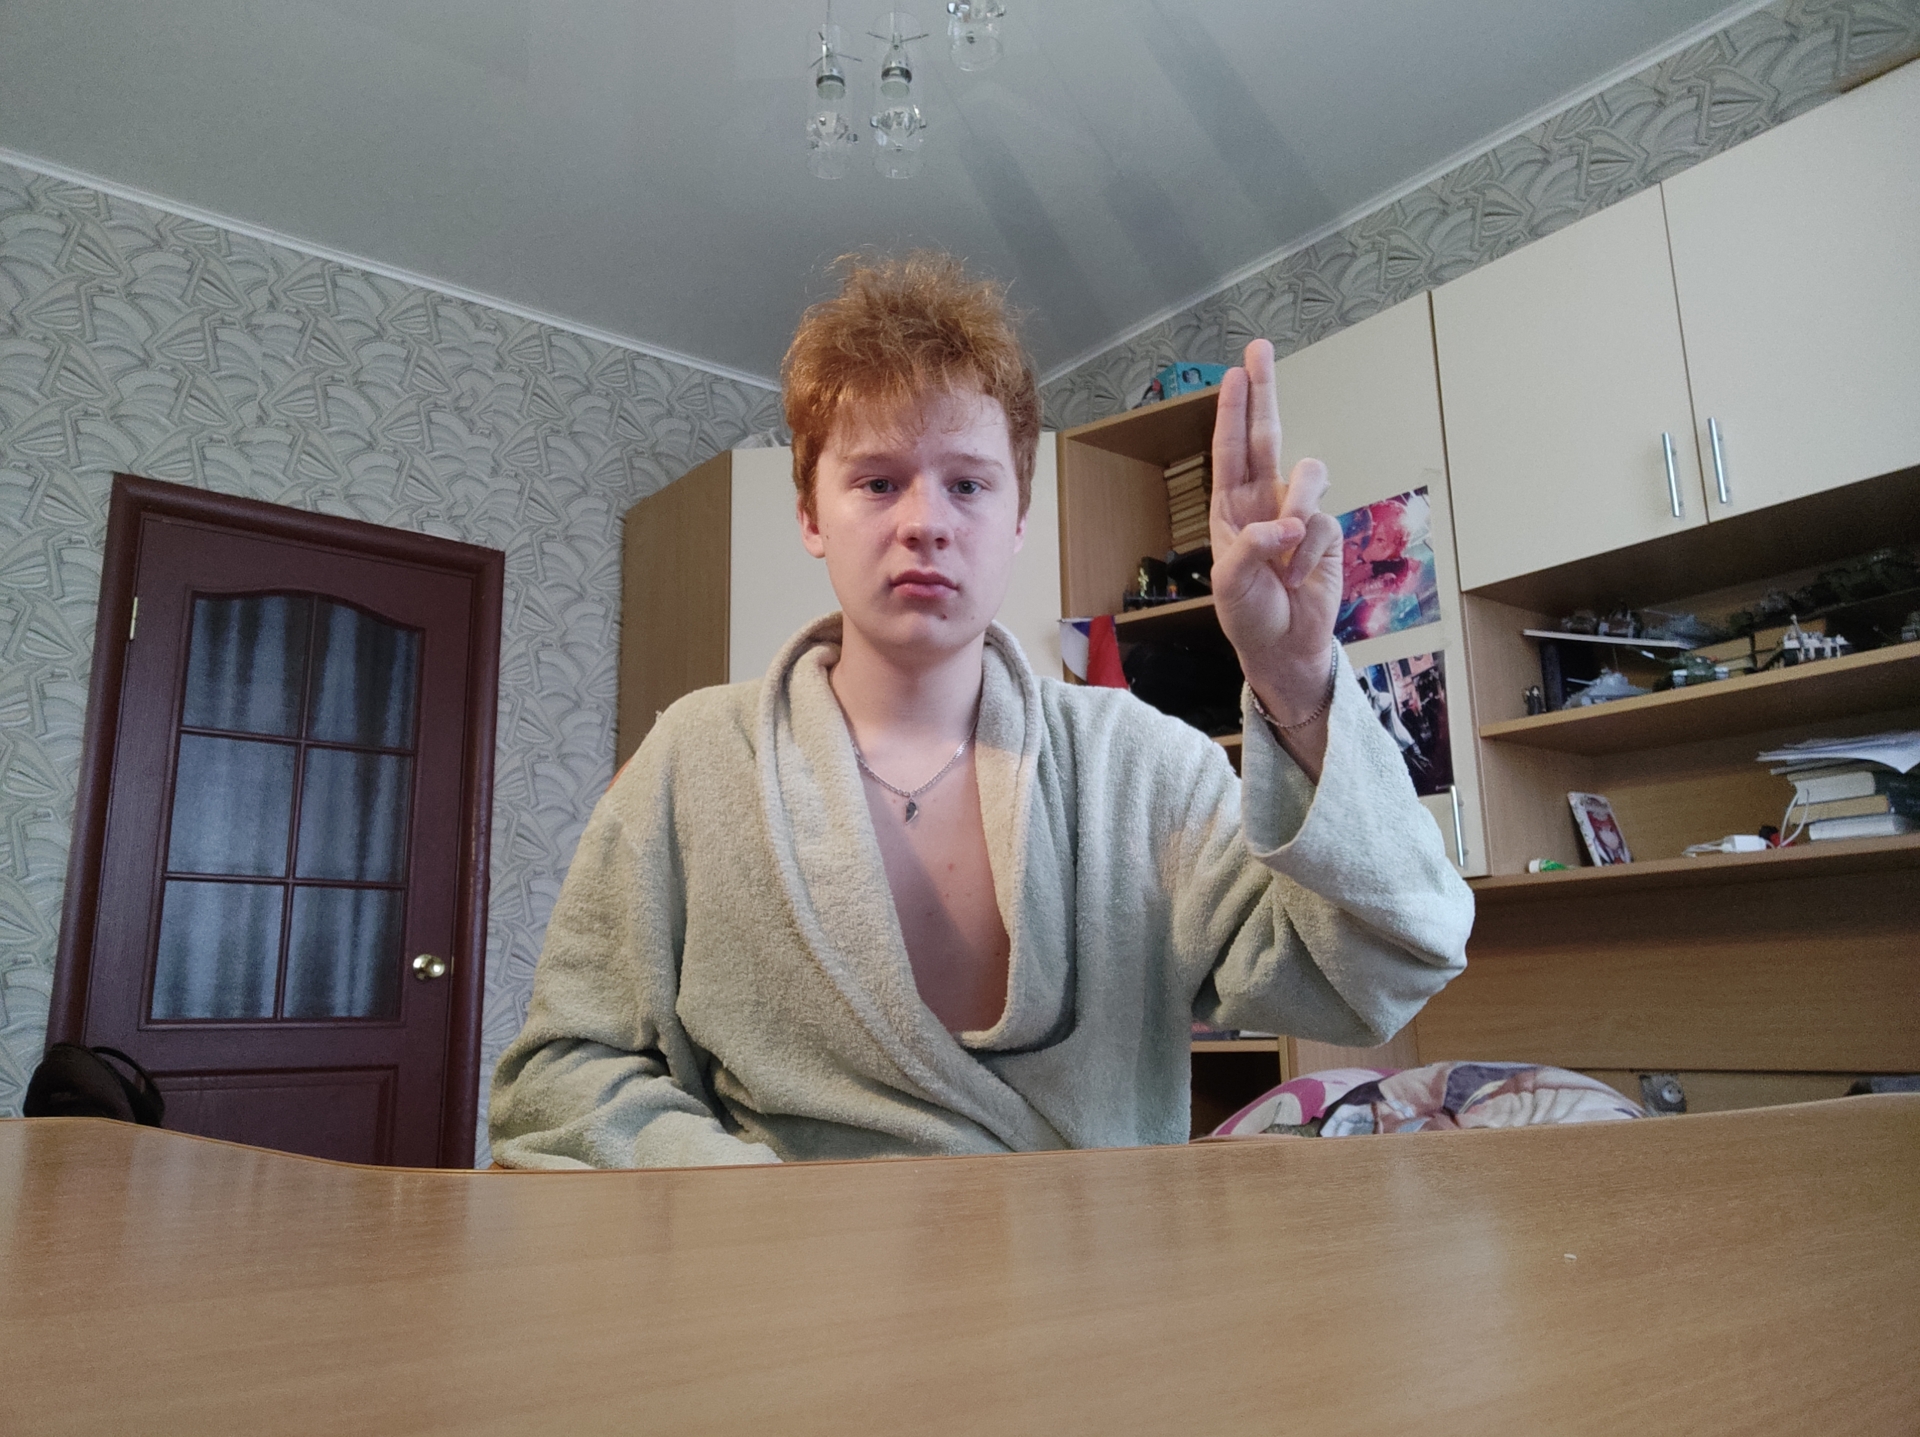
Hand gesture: two_up